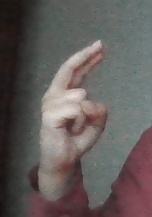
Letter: zay